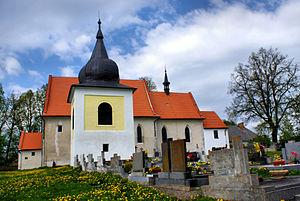
Hvožďany est une commune du district de Příbram, dans la région de Bohême-Centrale, en République tchèque. Sa population s'élevait à 789 habitants en 2020.